Red Cedar Inn

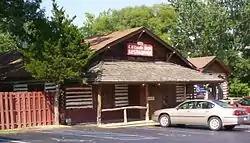
Red Cedar Inn, Pacific, Missouri

The Red Cedar Inn is a historic former inn located in Pacific, Missouri along the U.S. Route 66. Opened shortly after the construction of Route 66 in Pacific and repeal of Prohibition, the Red Cedar Inn provided a significant economic boost to the city.